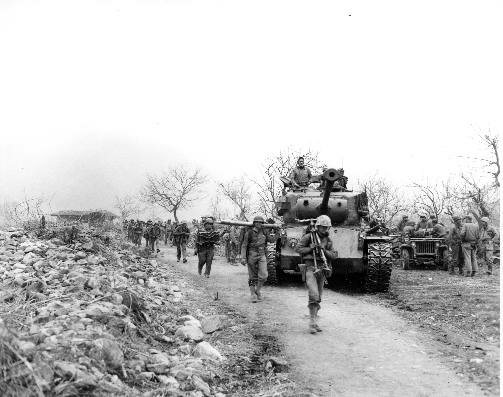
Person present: Yes